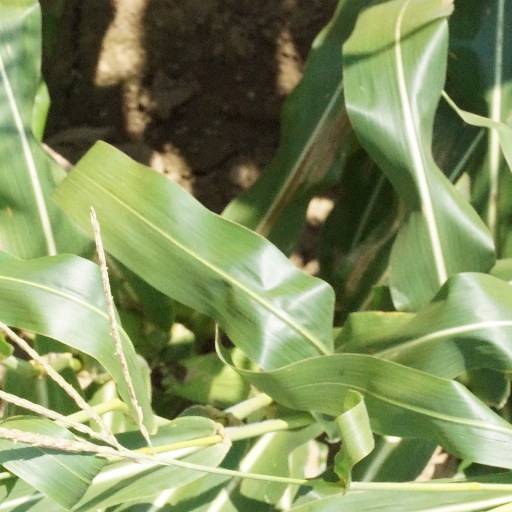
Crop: maize; corn